Silvia Fernández de Gurmendi

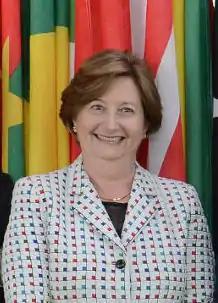

Silvia Alejandra Fernández de Gurmendi (born 24 October 1954) is an Argentine lawyer, diplomat and judge. She was a judge at the International Criminal Court (ICC) from 18 November 2009 to 10 March 2018 and was the first woman President of the ICC from March 2015 to March 2018. In 2020 she was elected to serve as President of the Assembly of States Parties to Rome Statute of the International Criminal Court for the twentieth to twenty-second sessions (2021-2023).